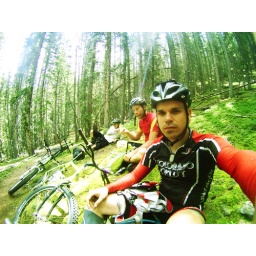
eating near the top of horse thief